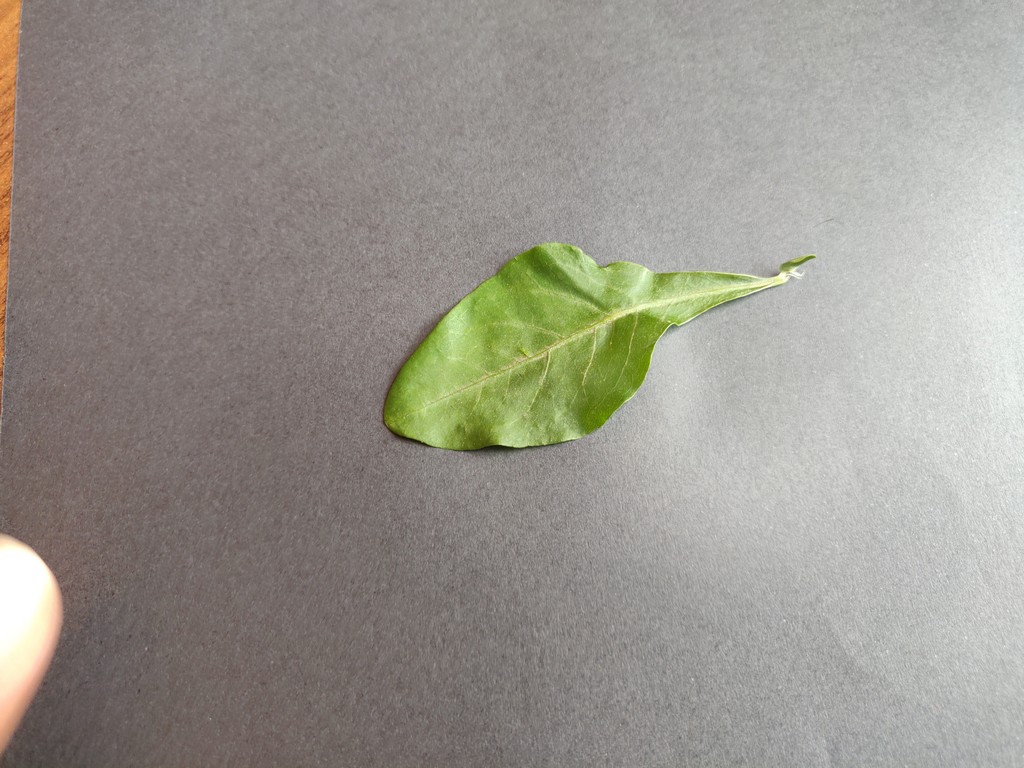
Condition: Healthy
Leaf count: single
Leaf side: front